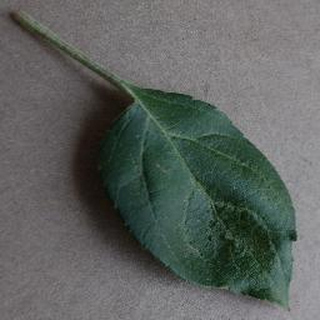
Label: healthy_apple